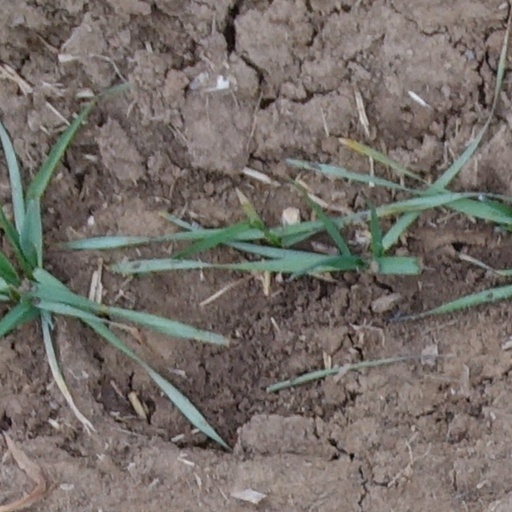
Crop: wheat